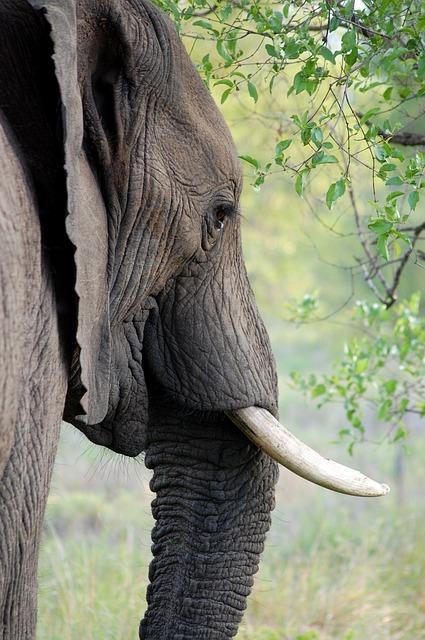
elephant